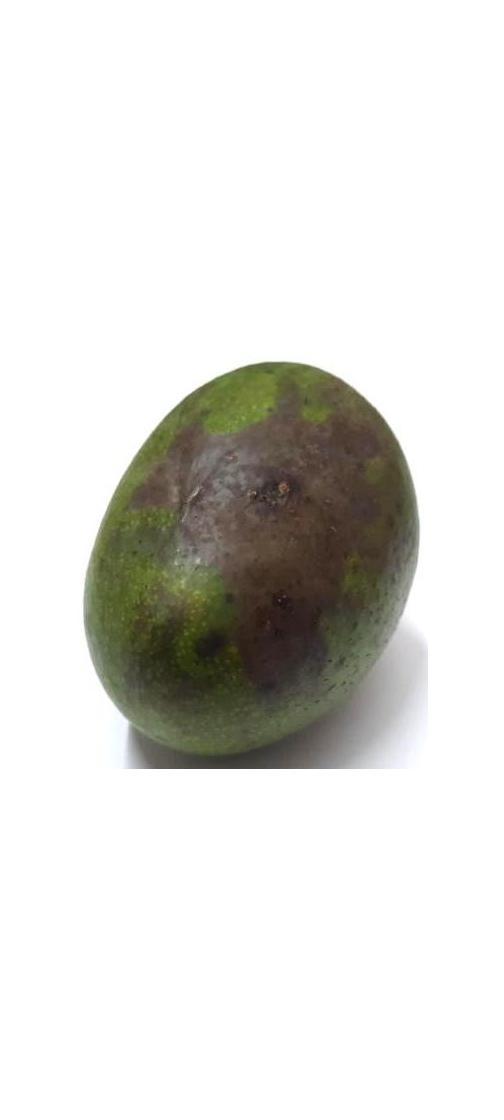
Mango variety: Ashshina Zhinuk